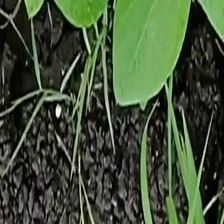
Weed species: Harali_(Cynodon_dactylon)